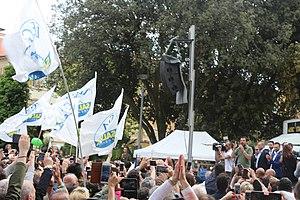
Matteo Salvini /matˈtɛːo salˈviːni/, né le 9 mars 1973 à Milan, est un homme politique italien.